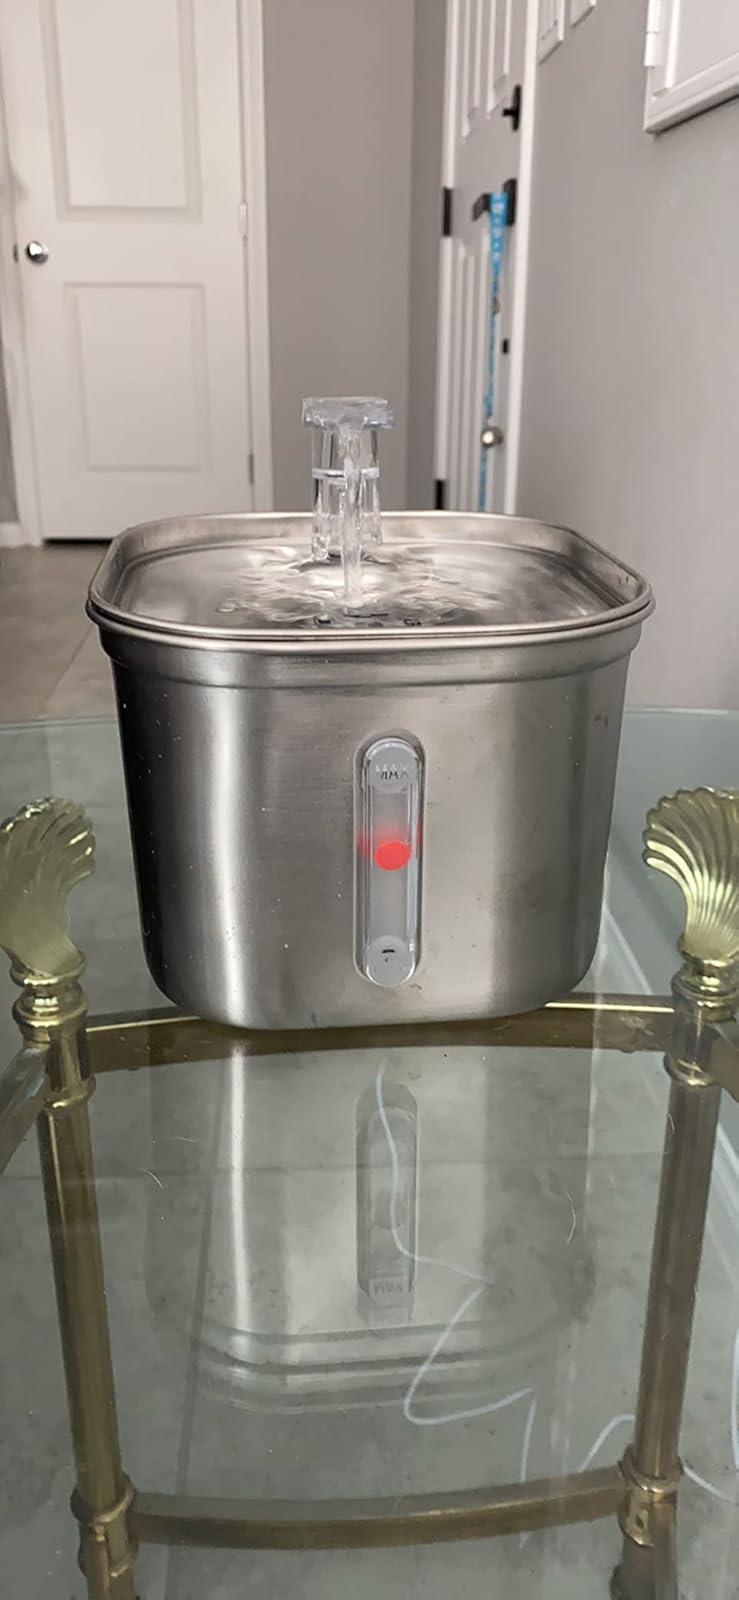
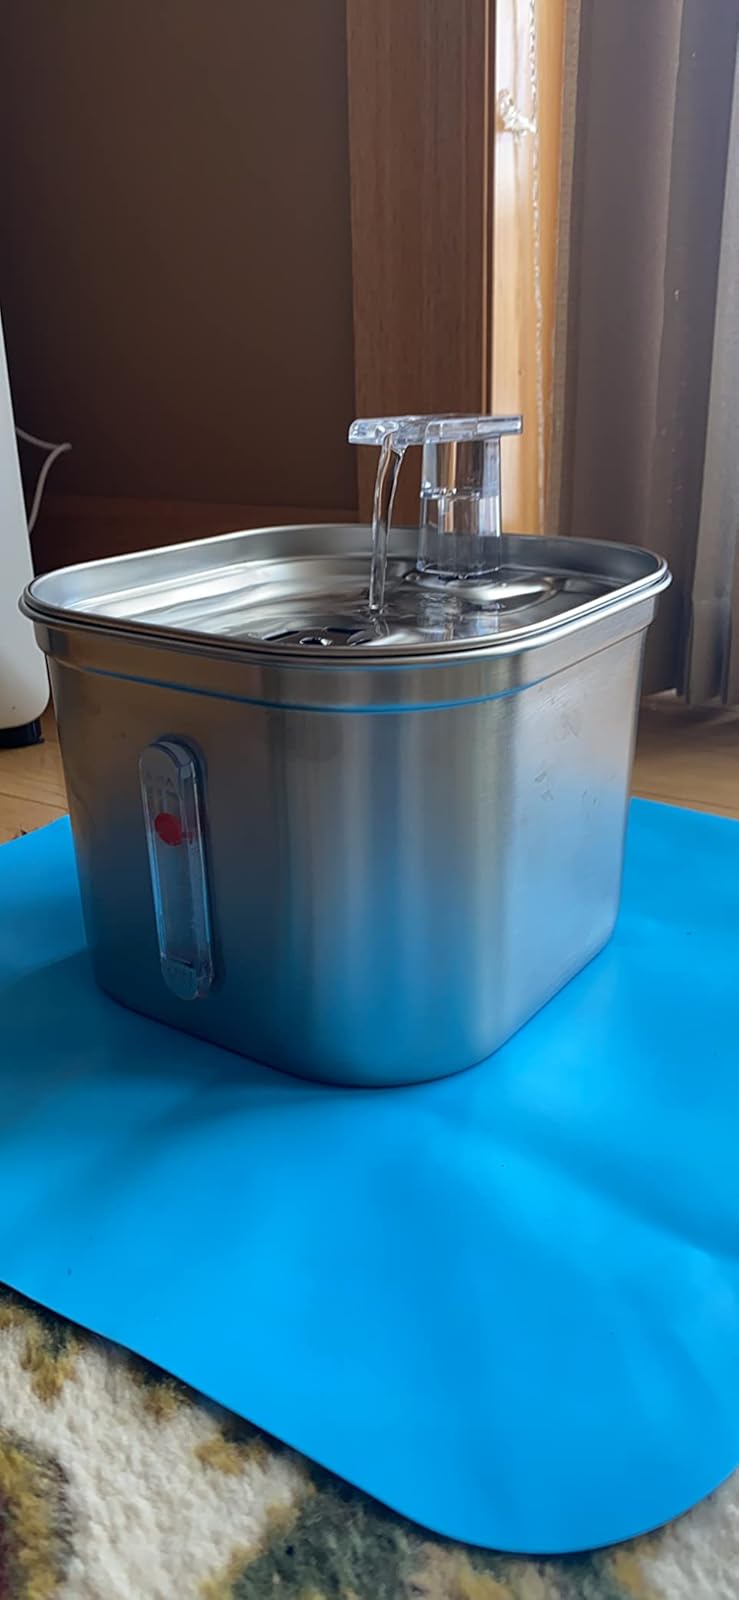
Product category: items_bowl
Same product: yes